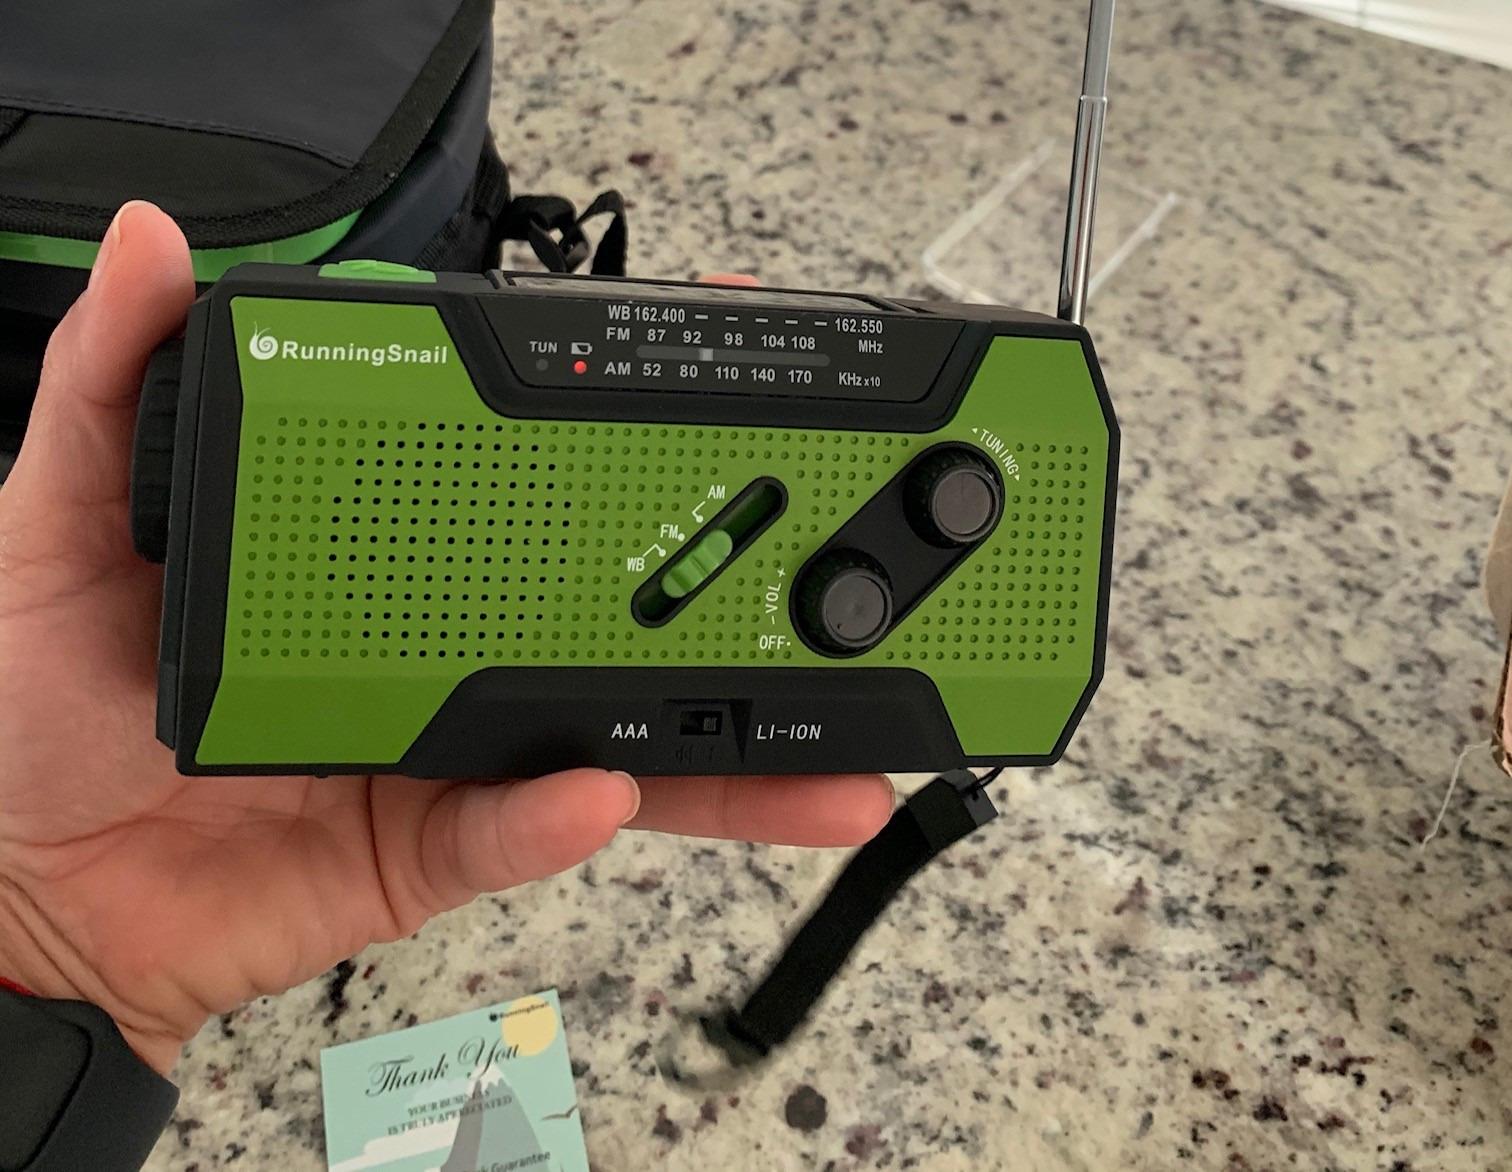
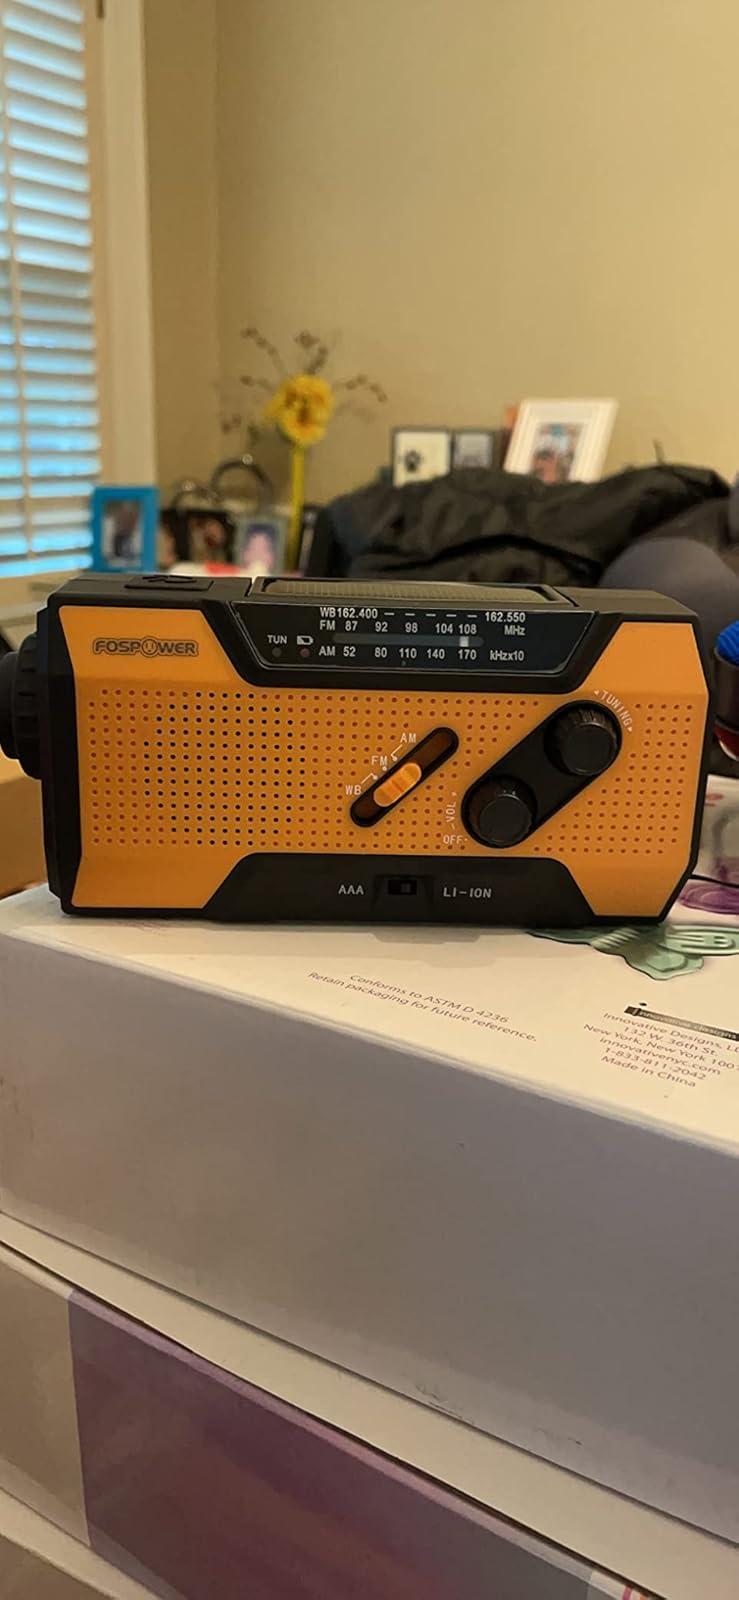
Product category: radio
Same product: no